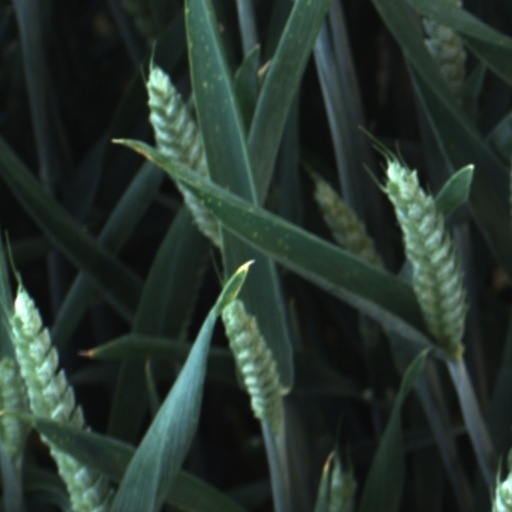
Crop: wheat